Derrière les murs

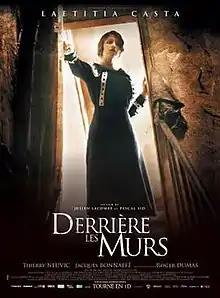

Derrière les murs (known as Behind the Walls in the US) is a French supernatural-thriller film written and directed by Julien Lacombe and Pascal Sid.